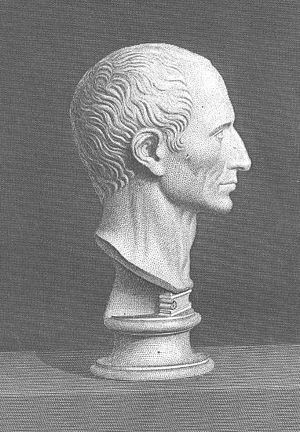
Romernæse
Buste af Julius Cæsar.
En romernæse er en betegnelse som beskriver en næse, hvor næseryggen krummer udad. Det modsat af romernæse er en opstoppernæse, der er konkav.